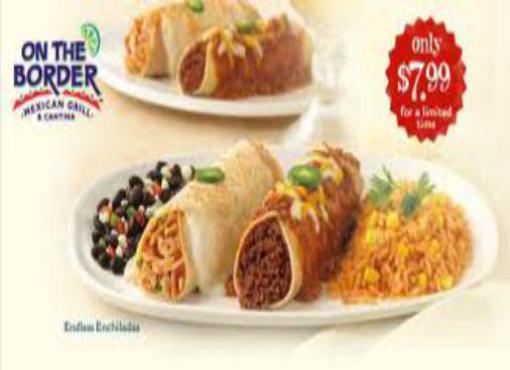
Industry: Food